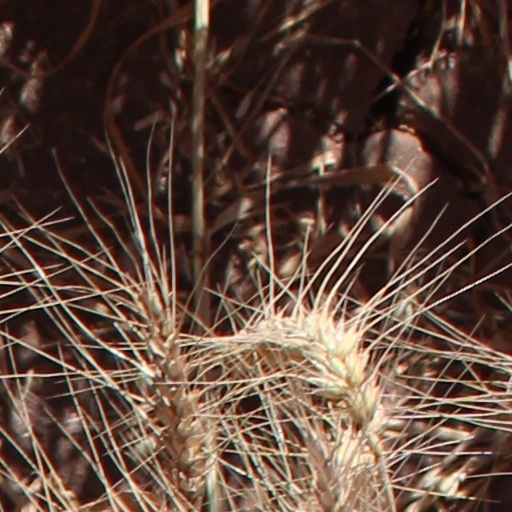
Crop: wheat